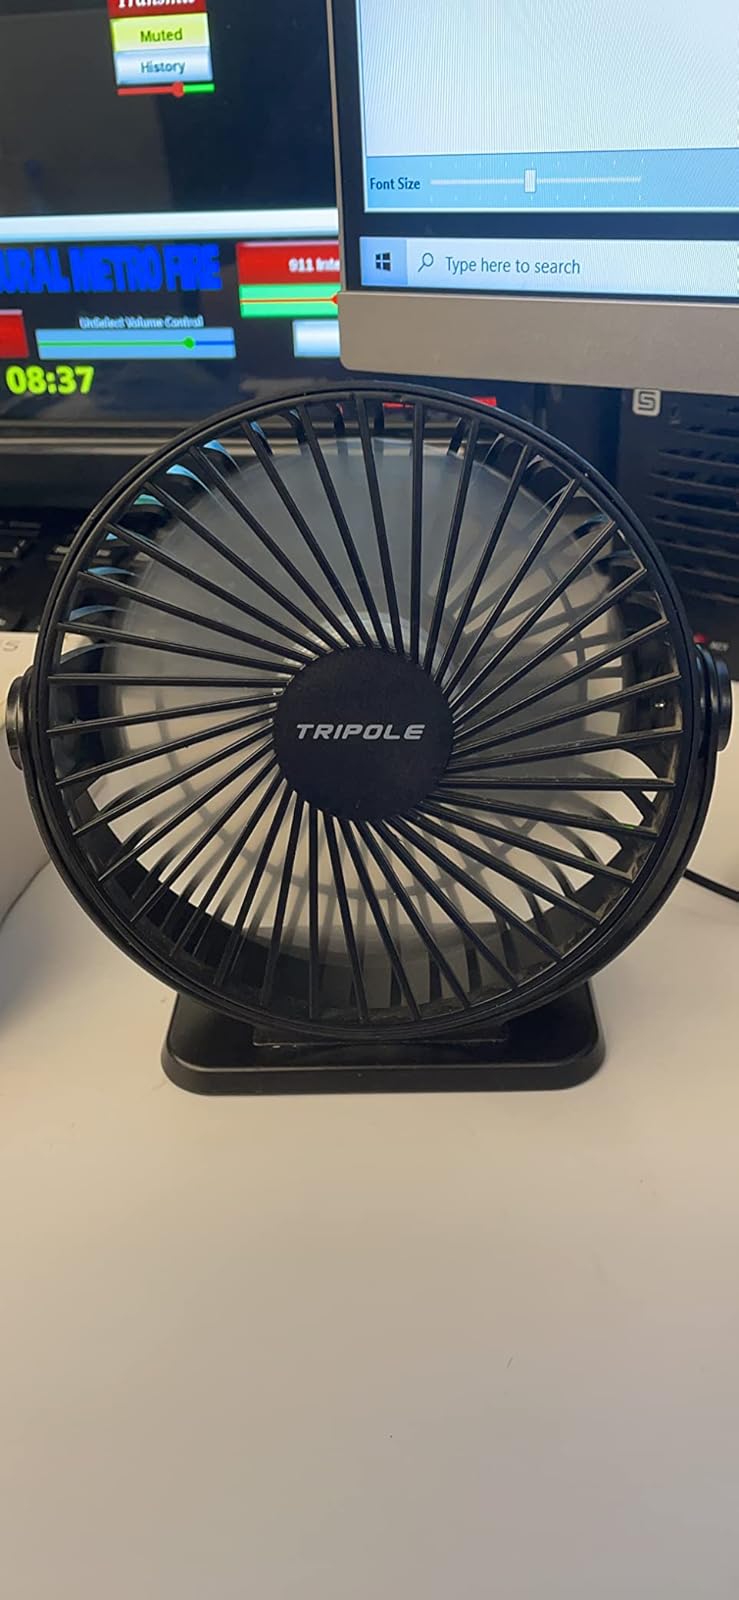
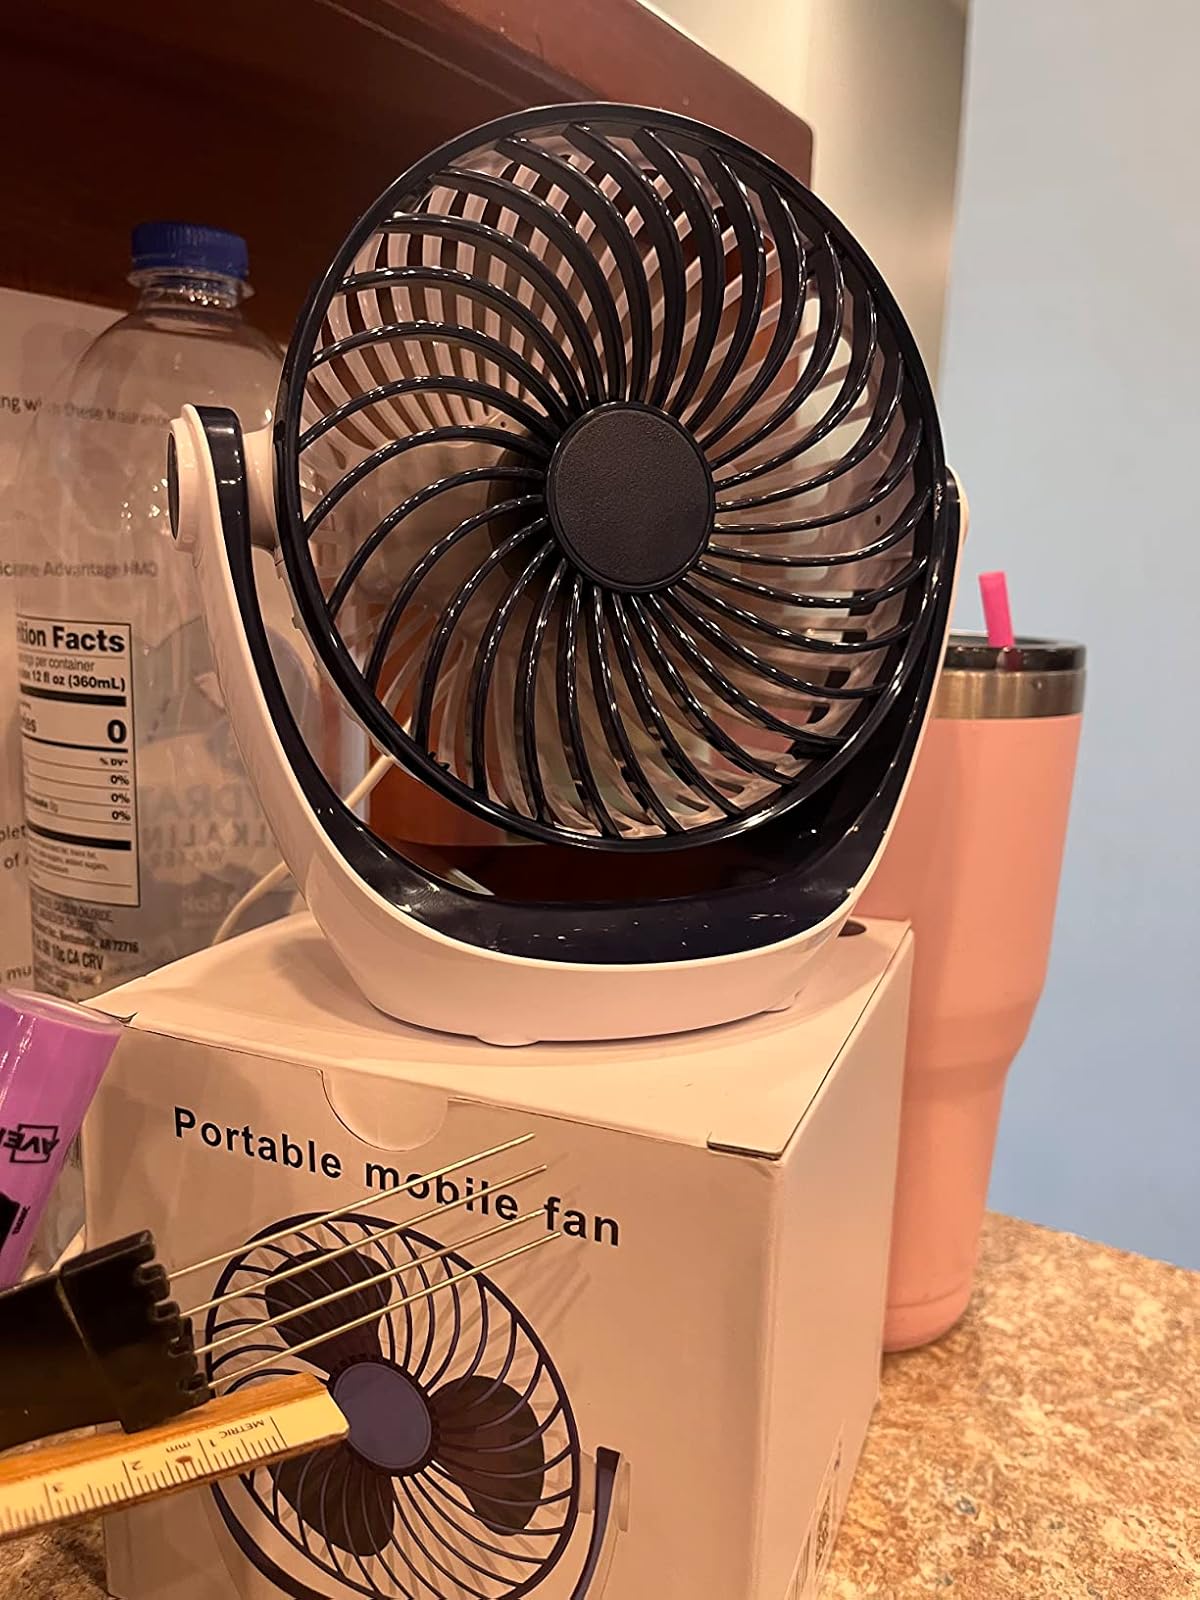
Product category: fan
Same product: no